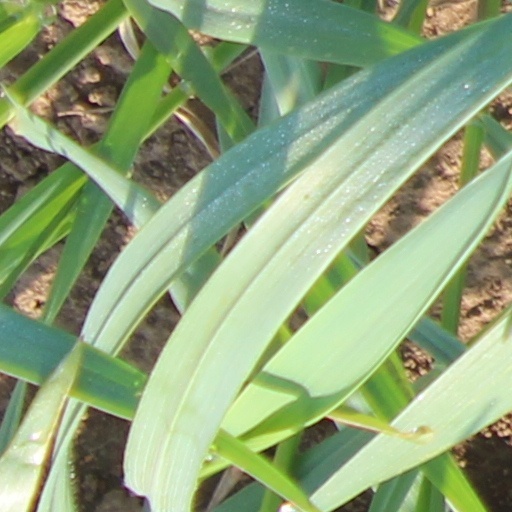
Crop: wheat